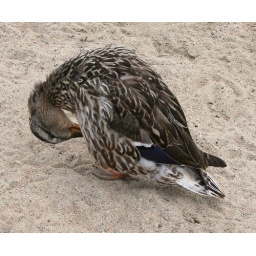
A young Mallard female duck at the beach in Penticton, British Columbia.